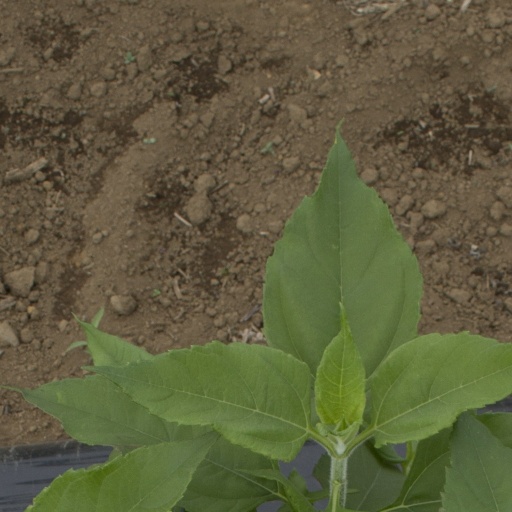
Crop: Jerusalem artichoke